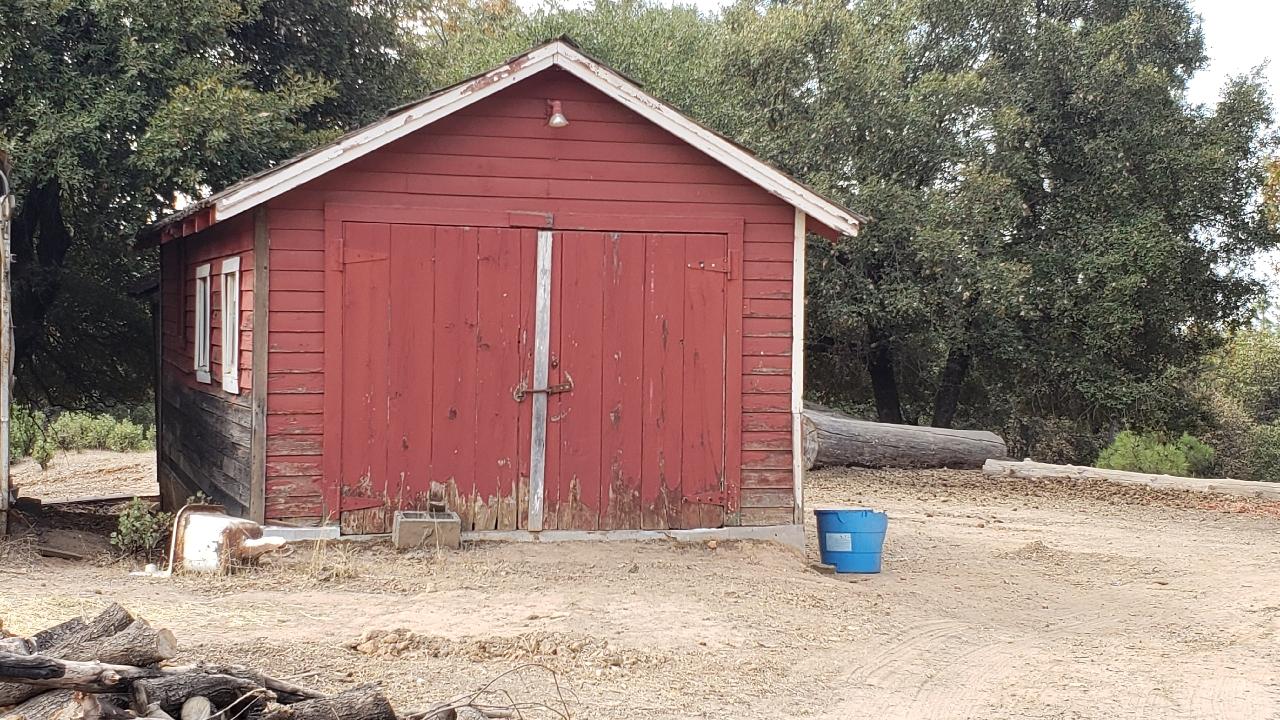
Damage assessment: no_damage